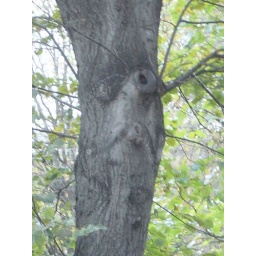
There's a face in the forest